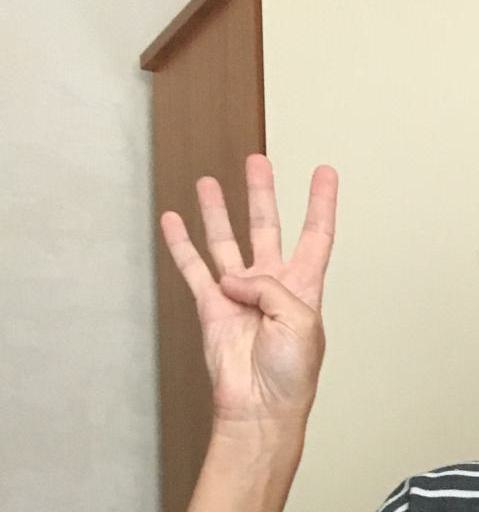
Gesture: four